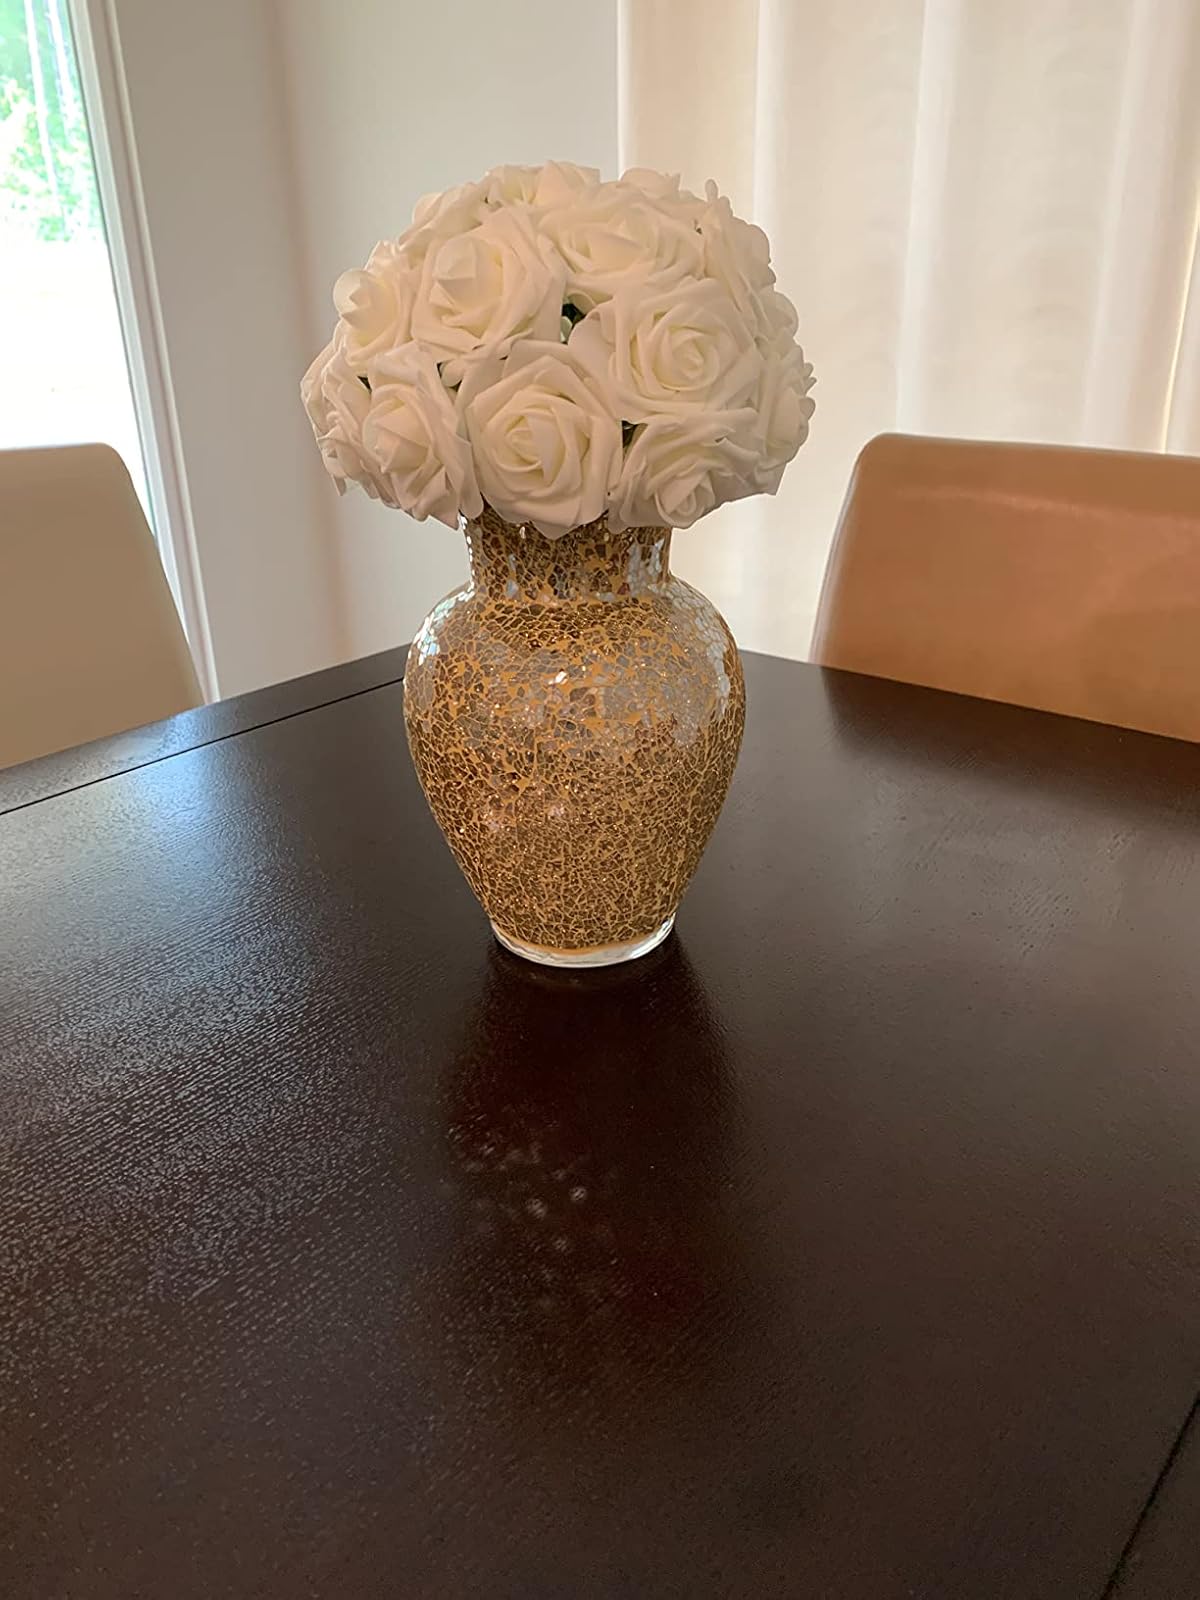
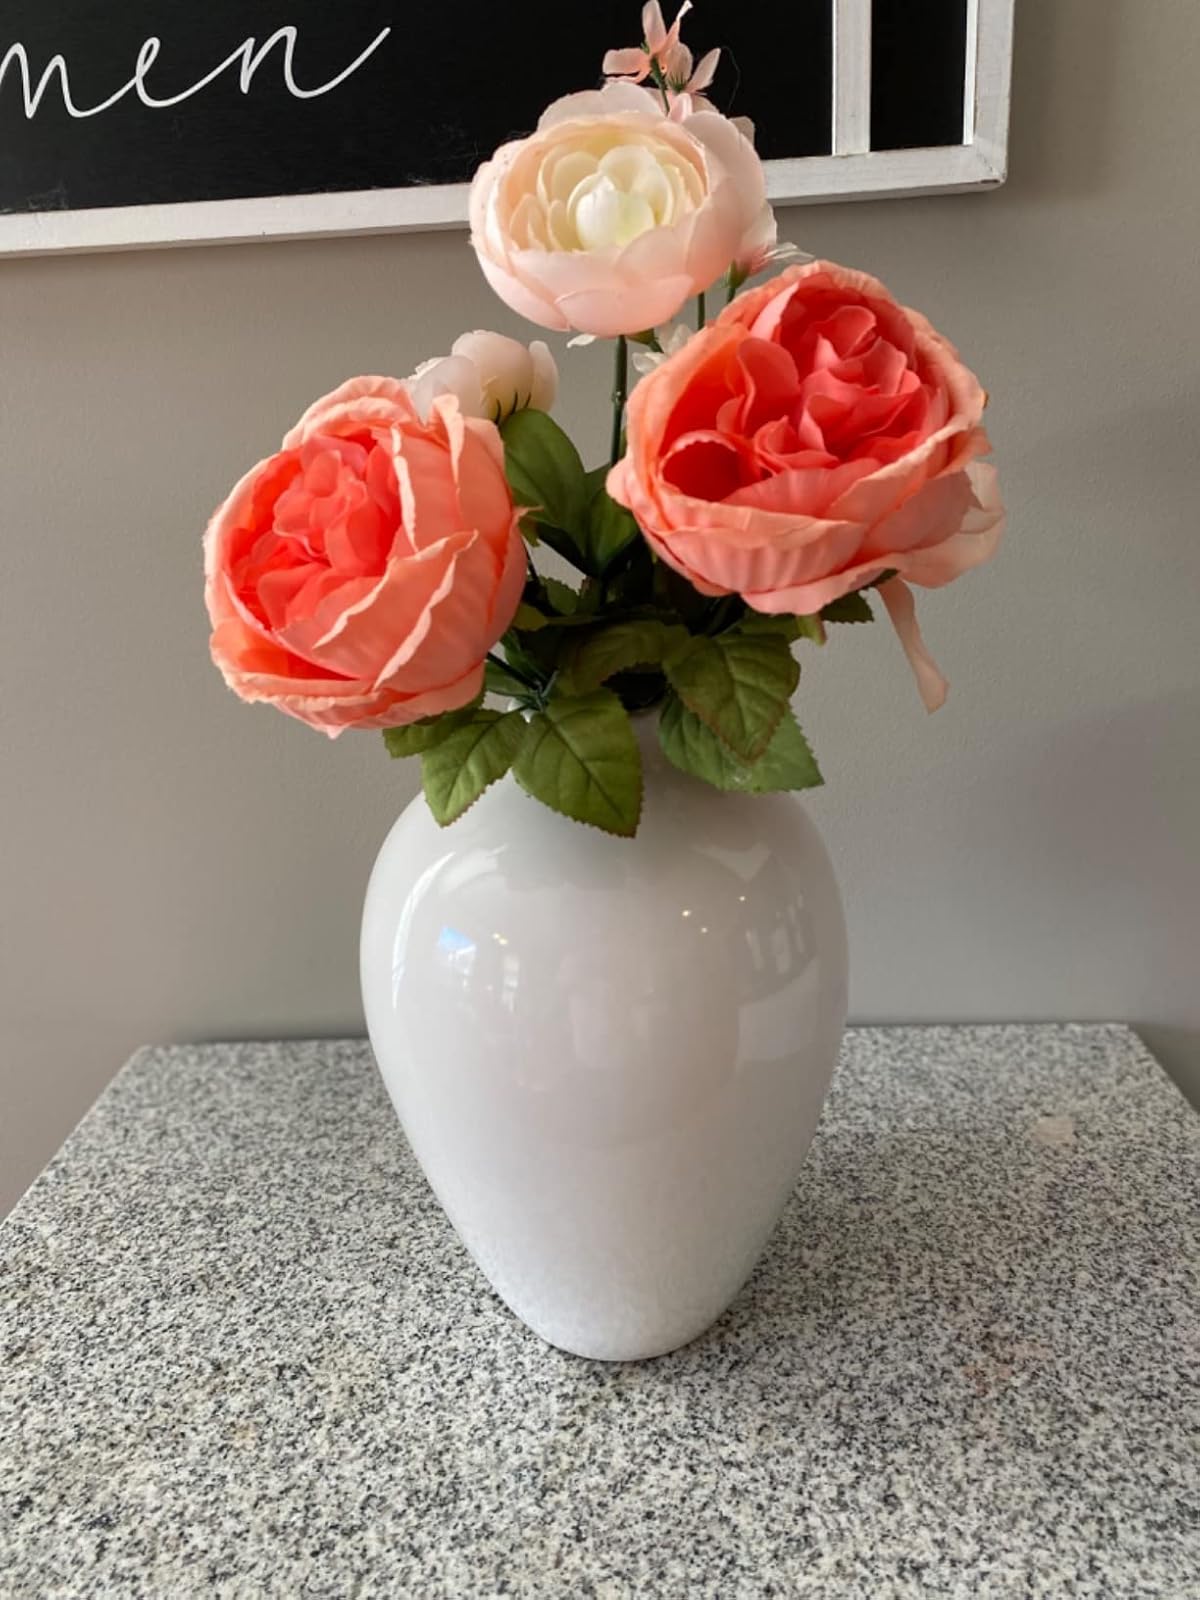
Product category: vase
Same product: no